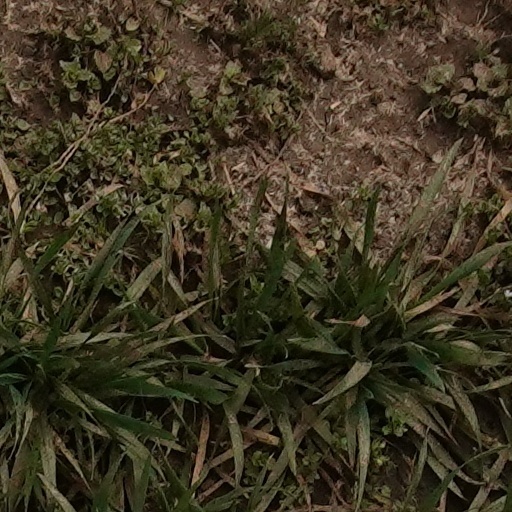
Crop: wheat